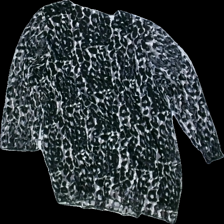
View: back
Type: Top
Category: Ladies
Brand: Isolde
Colors: Grey, Black, White
Material: 77% nylon 23% polyester
Pattern: Animal print
Cut: Regular
Size: M
Season: All
Price range: <50
Recommended usage: Reuse